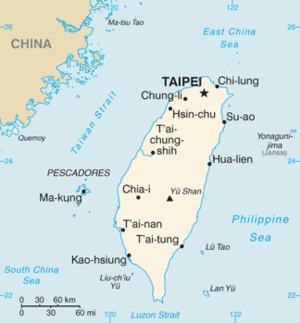
Liste des villes de taiwan
Ceci est la Liste des villes jumelées de Taïwan ayant des liens permanents avec des communautés locales dans d'autres pays. Dans la plupart des cas, en particulier quand elle est officialisée par le gouvernement local, l'association est connue comme « jumelage ». La plupart des endroits sont des villes, mais cette liste comprend aussi des villages, des districts, comtés, etc., avec des liens similaires.
Taïwan, de manière usuelle, officiellement la république de Chine, parfois désignée en tant que république de Chine, est un État souverain de l'Asie de l'Est, dont le territoire s'étend actuellement sur l'île de Taïwan, ainsi que d'autres îles avoisinantes, celles de la province du Fujian et les îles Pescadores.